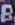
Number: 8